Kronprinsessegade 18

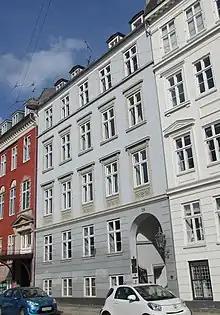
The facade of the building.

Kronprinsessegade 18 is constructed in four storeys over a raised cellar. The facade is horizontally divided by cornice bands below the first and fourth storey. There are relief decorations below the windows on the first floorstorey.